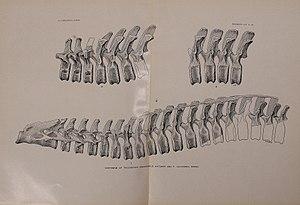
Vertèbres de Triceratops brevicornus Hatcher 1905, et Triceratops calicornis Marsh 1898. En 1992 et 1996 ces deux espèces furent synonymisées